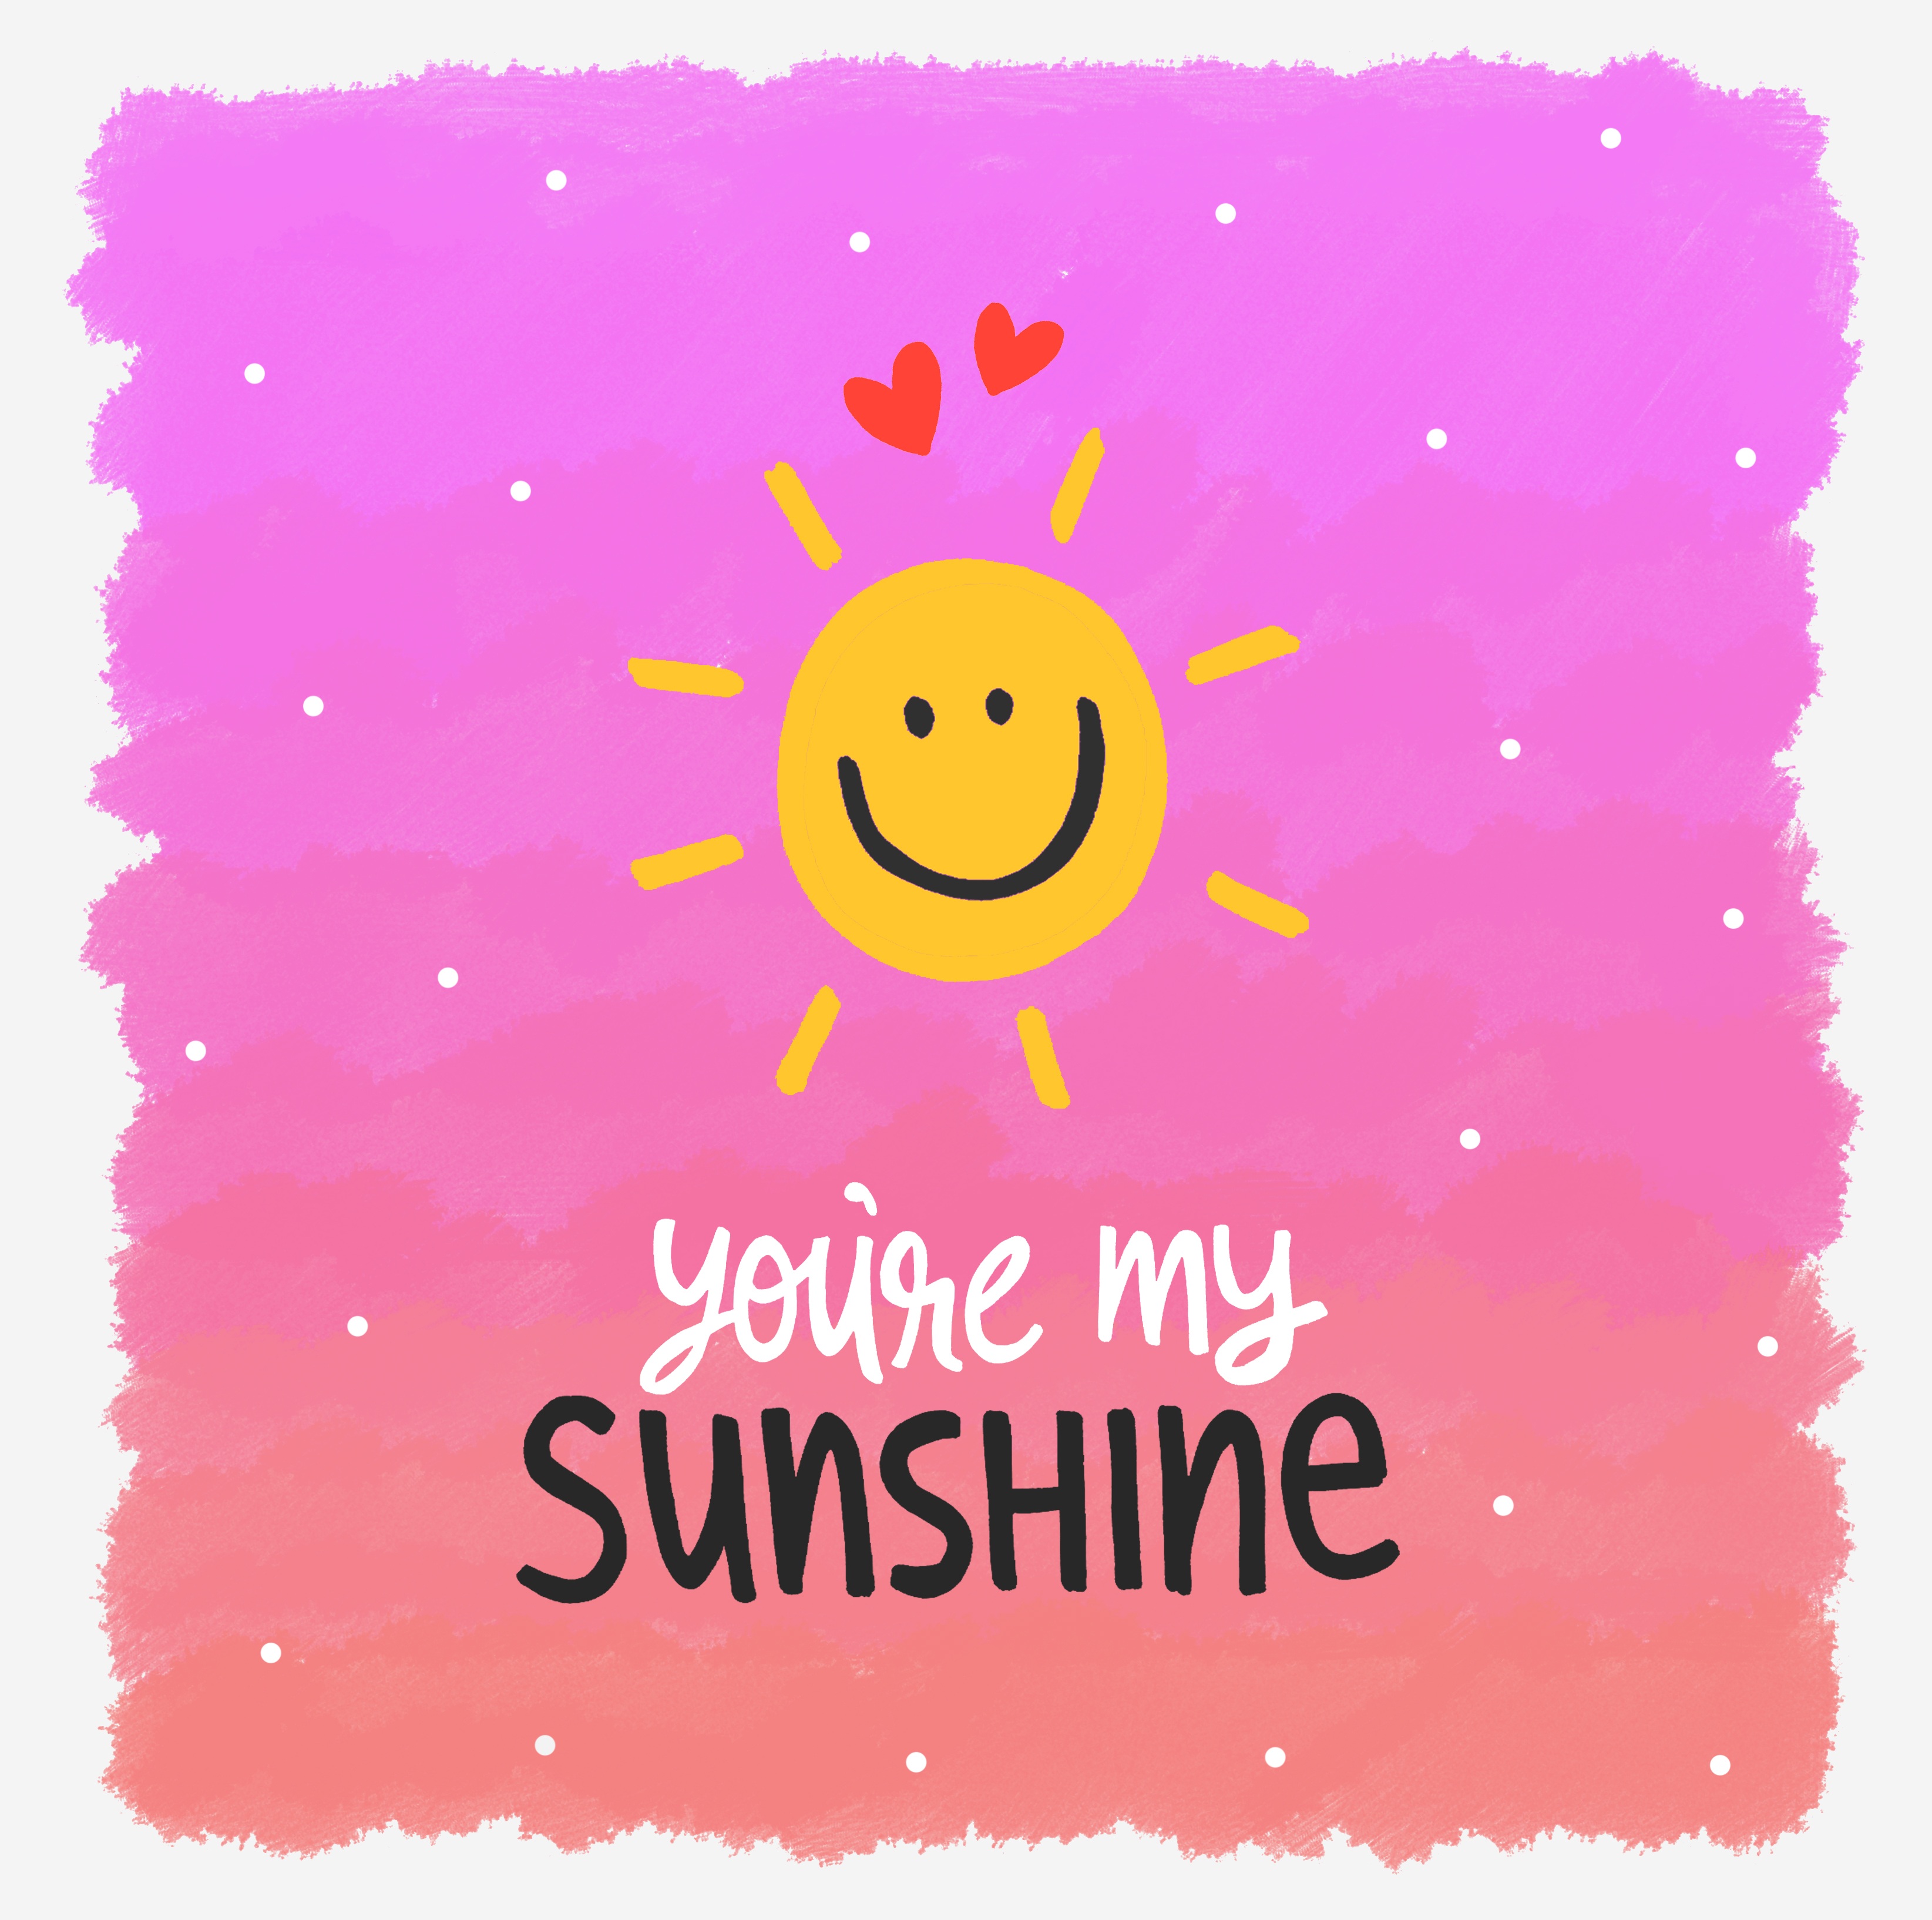
man, nature, people, girl, sunshine, sun, woman, sunrise, sunset, sunlight, petal, summer, vacation, female, love, heart, young, holiday, couple, romantic, child, two, together, pink, lifestyle, circle, life, caucasian, cheerful, font, outdoors, sunny, family, fun, illustration, happy, happiness, relationship, text, day, enjoy, togetherness, adult, in love